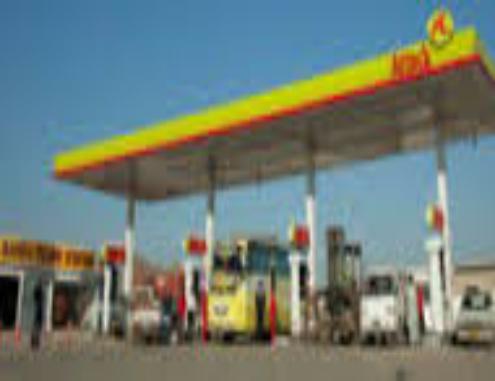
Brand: Attock Petroleum
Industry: Others